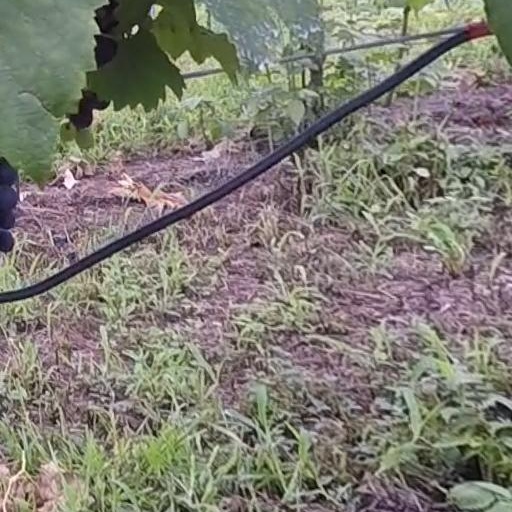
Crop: grape